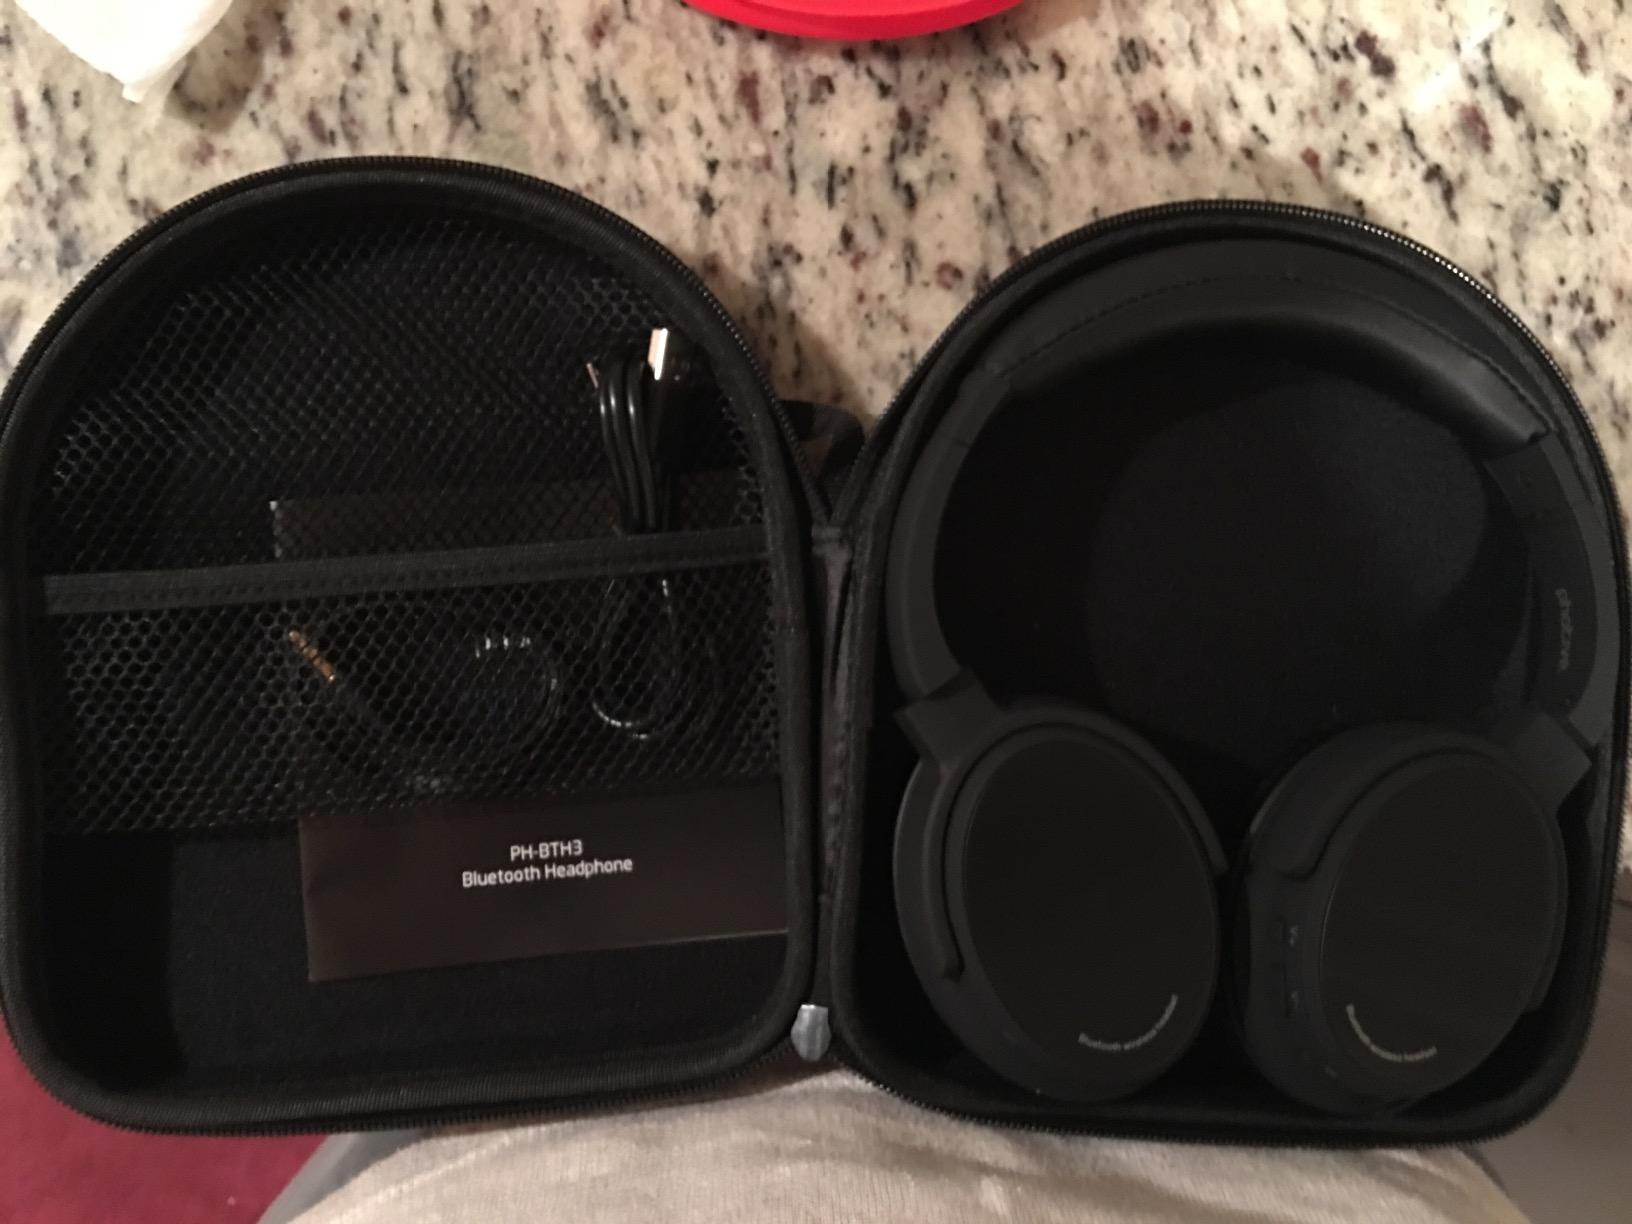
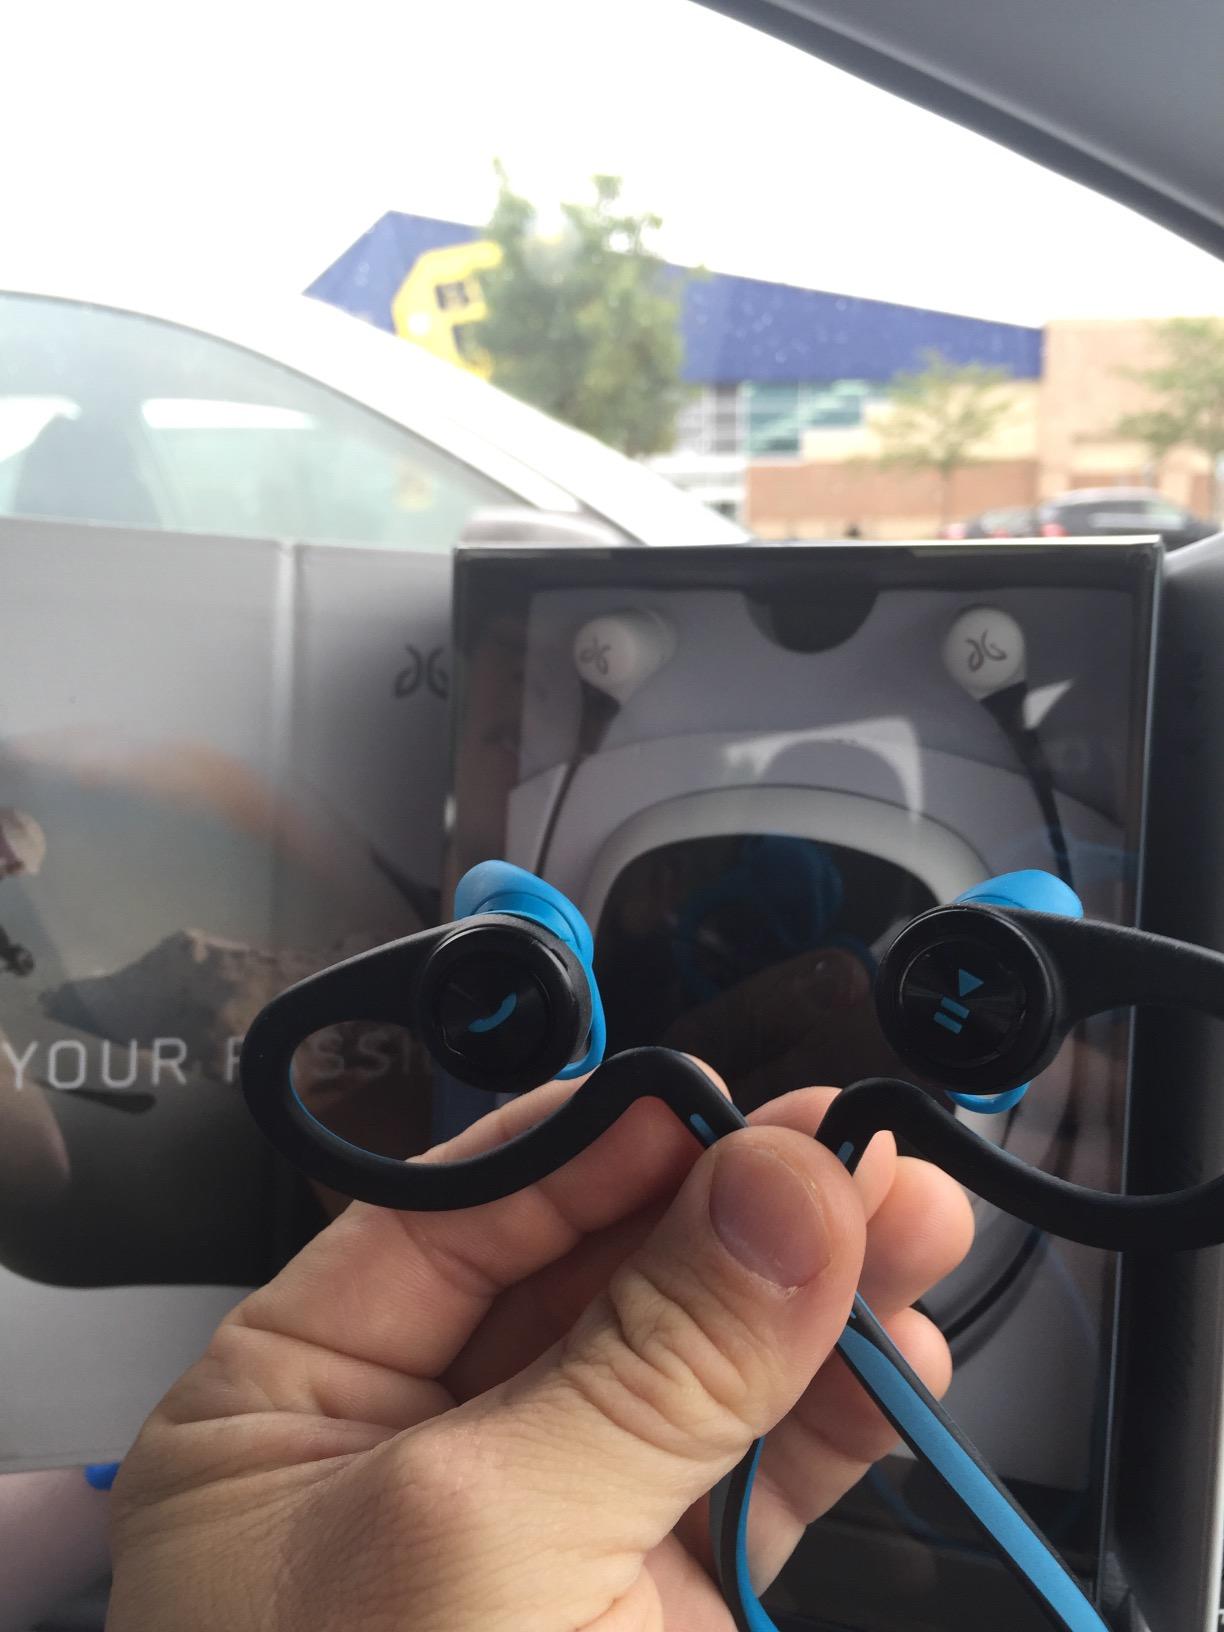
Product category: headphones
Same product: no